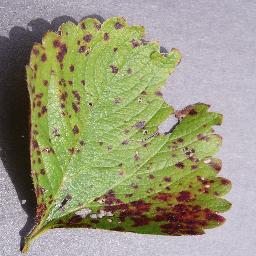
Label: Strawberry___Leaf_scorch